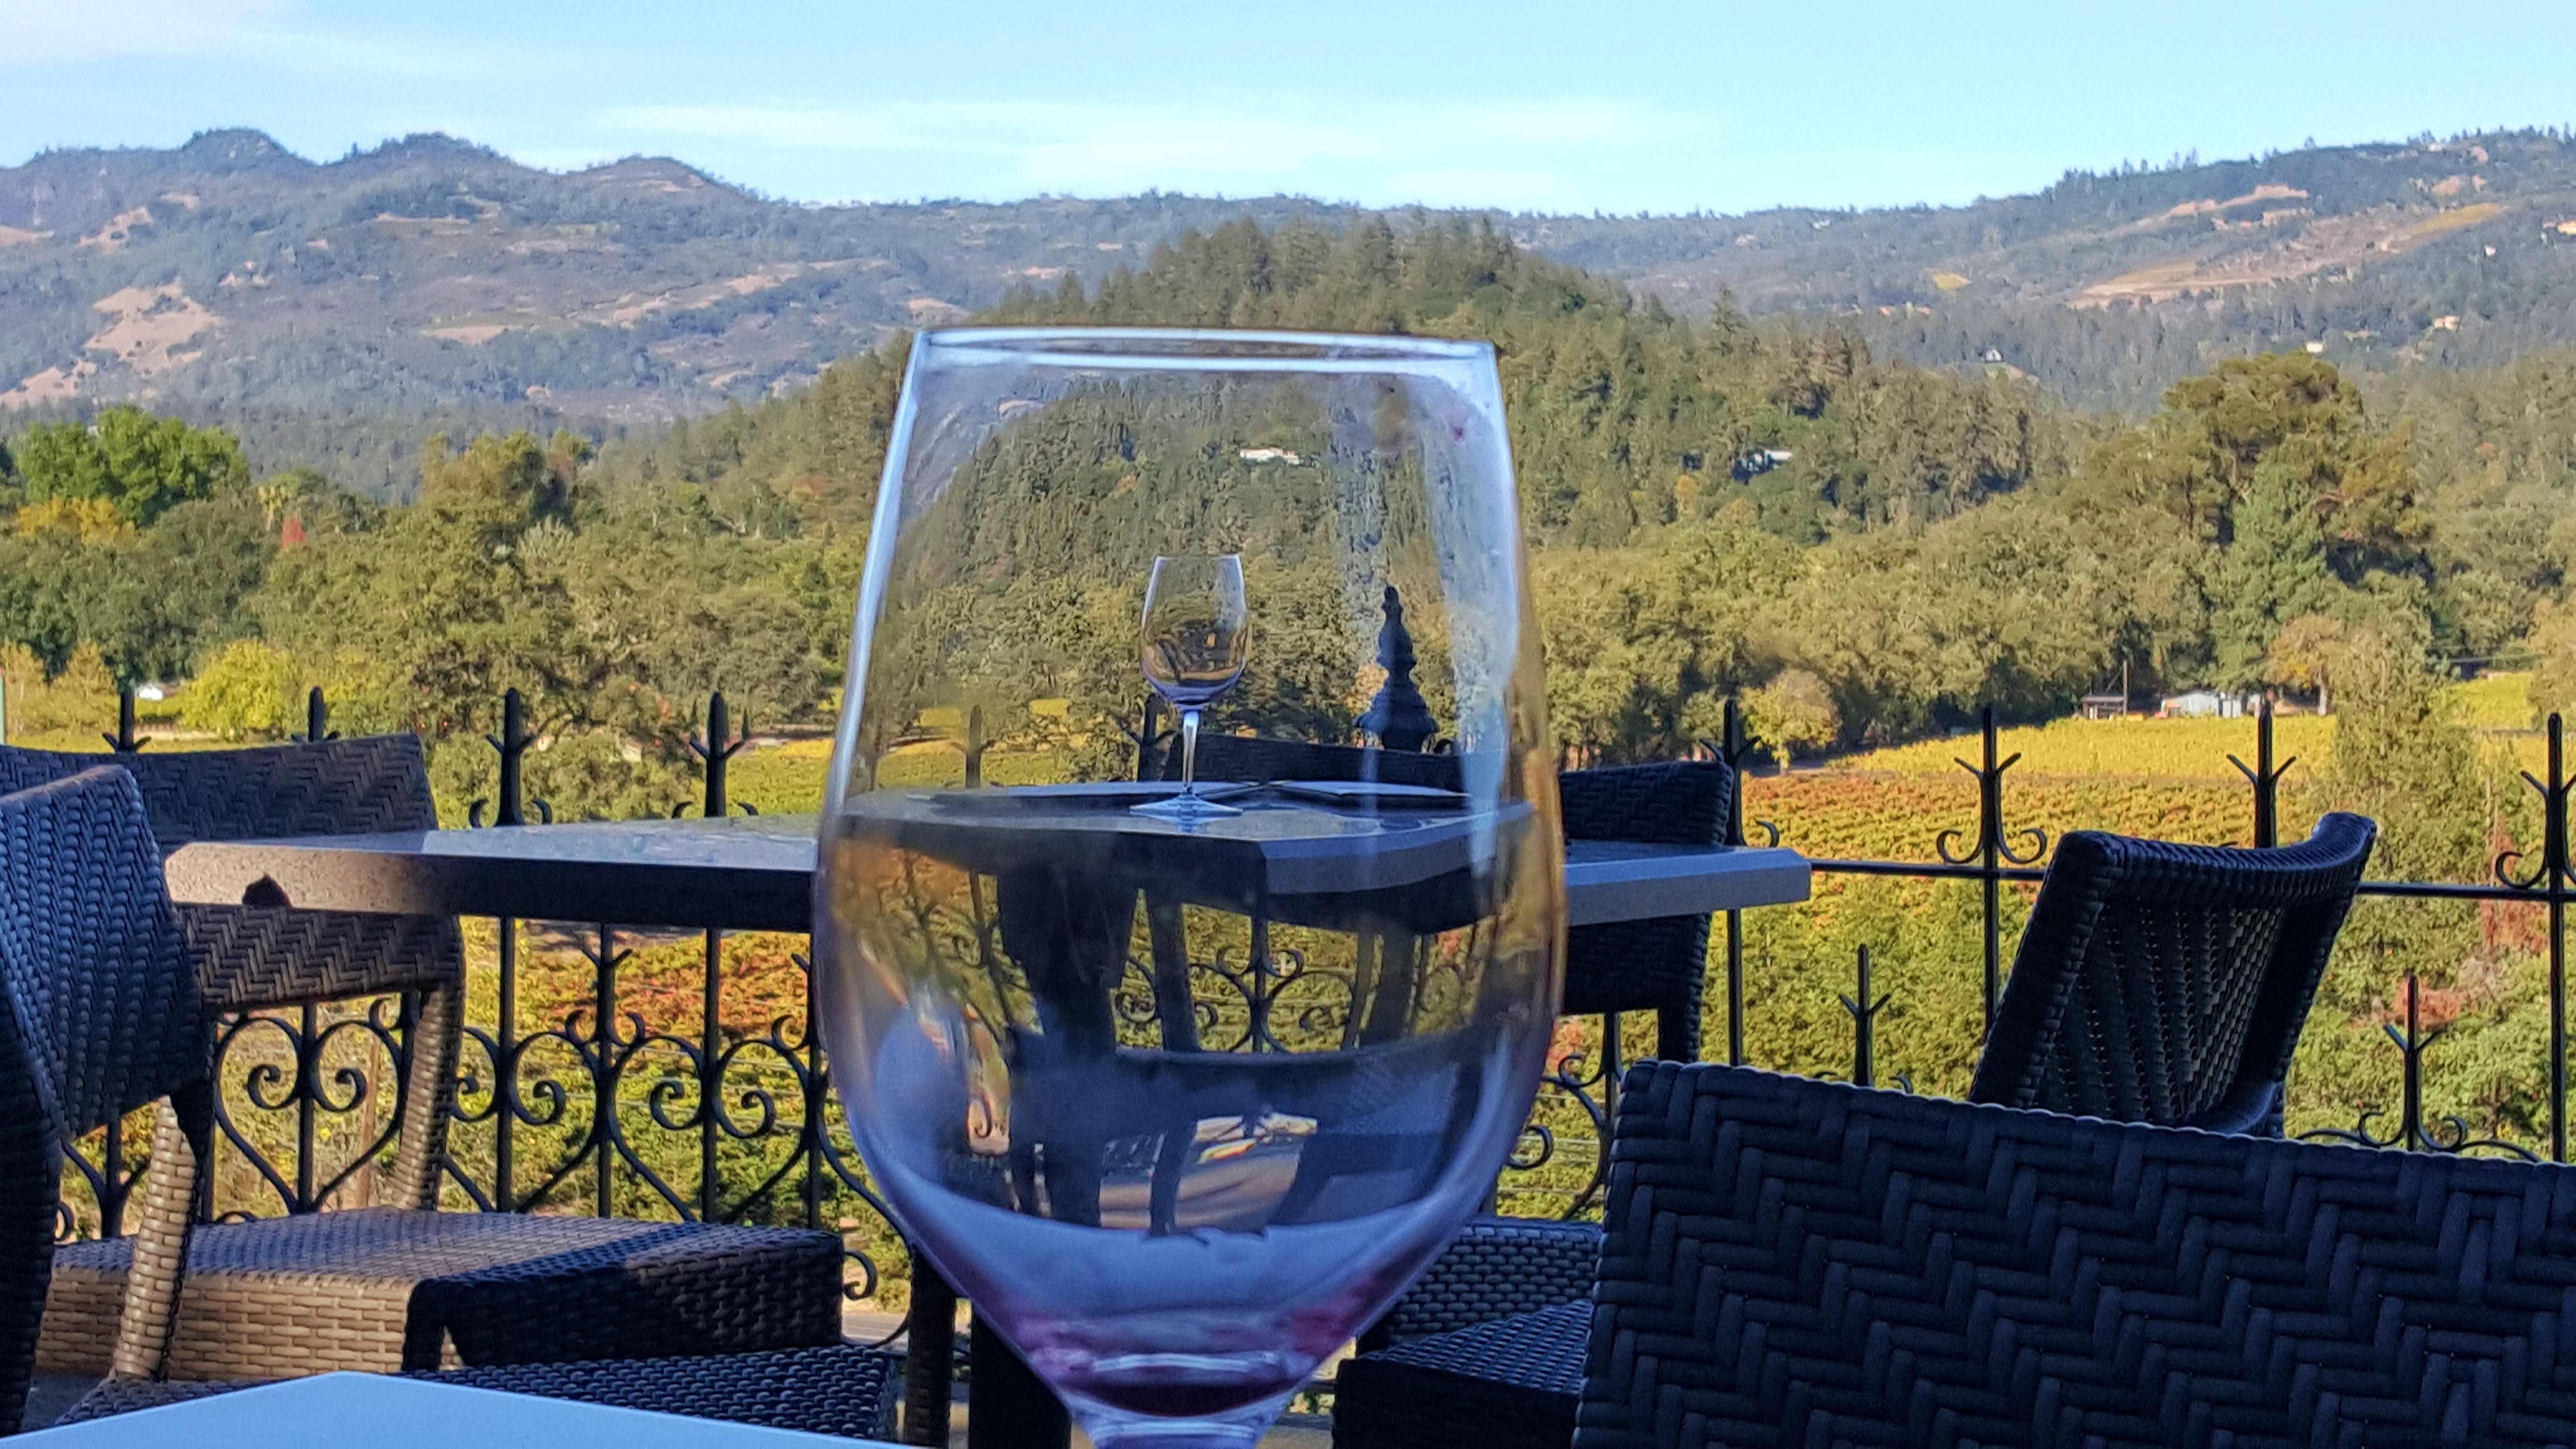
wine, leisure, wine glass, napa, tasting